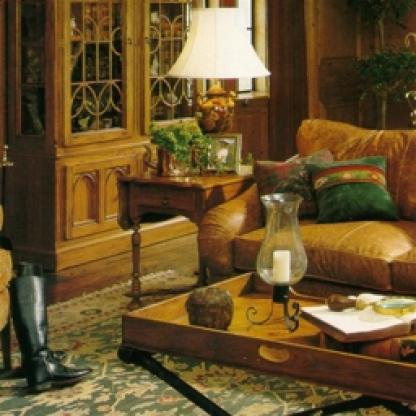
Scene: Indoor